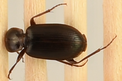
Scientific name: Calathus advena
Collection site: Niwot Ridge NEON (NIWO), plot NIWO_009